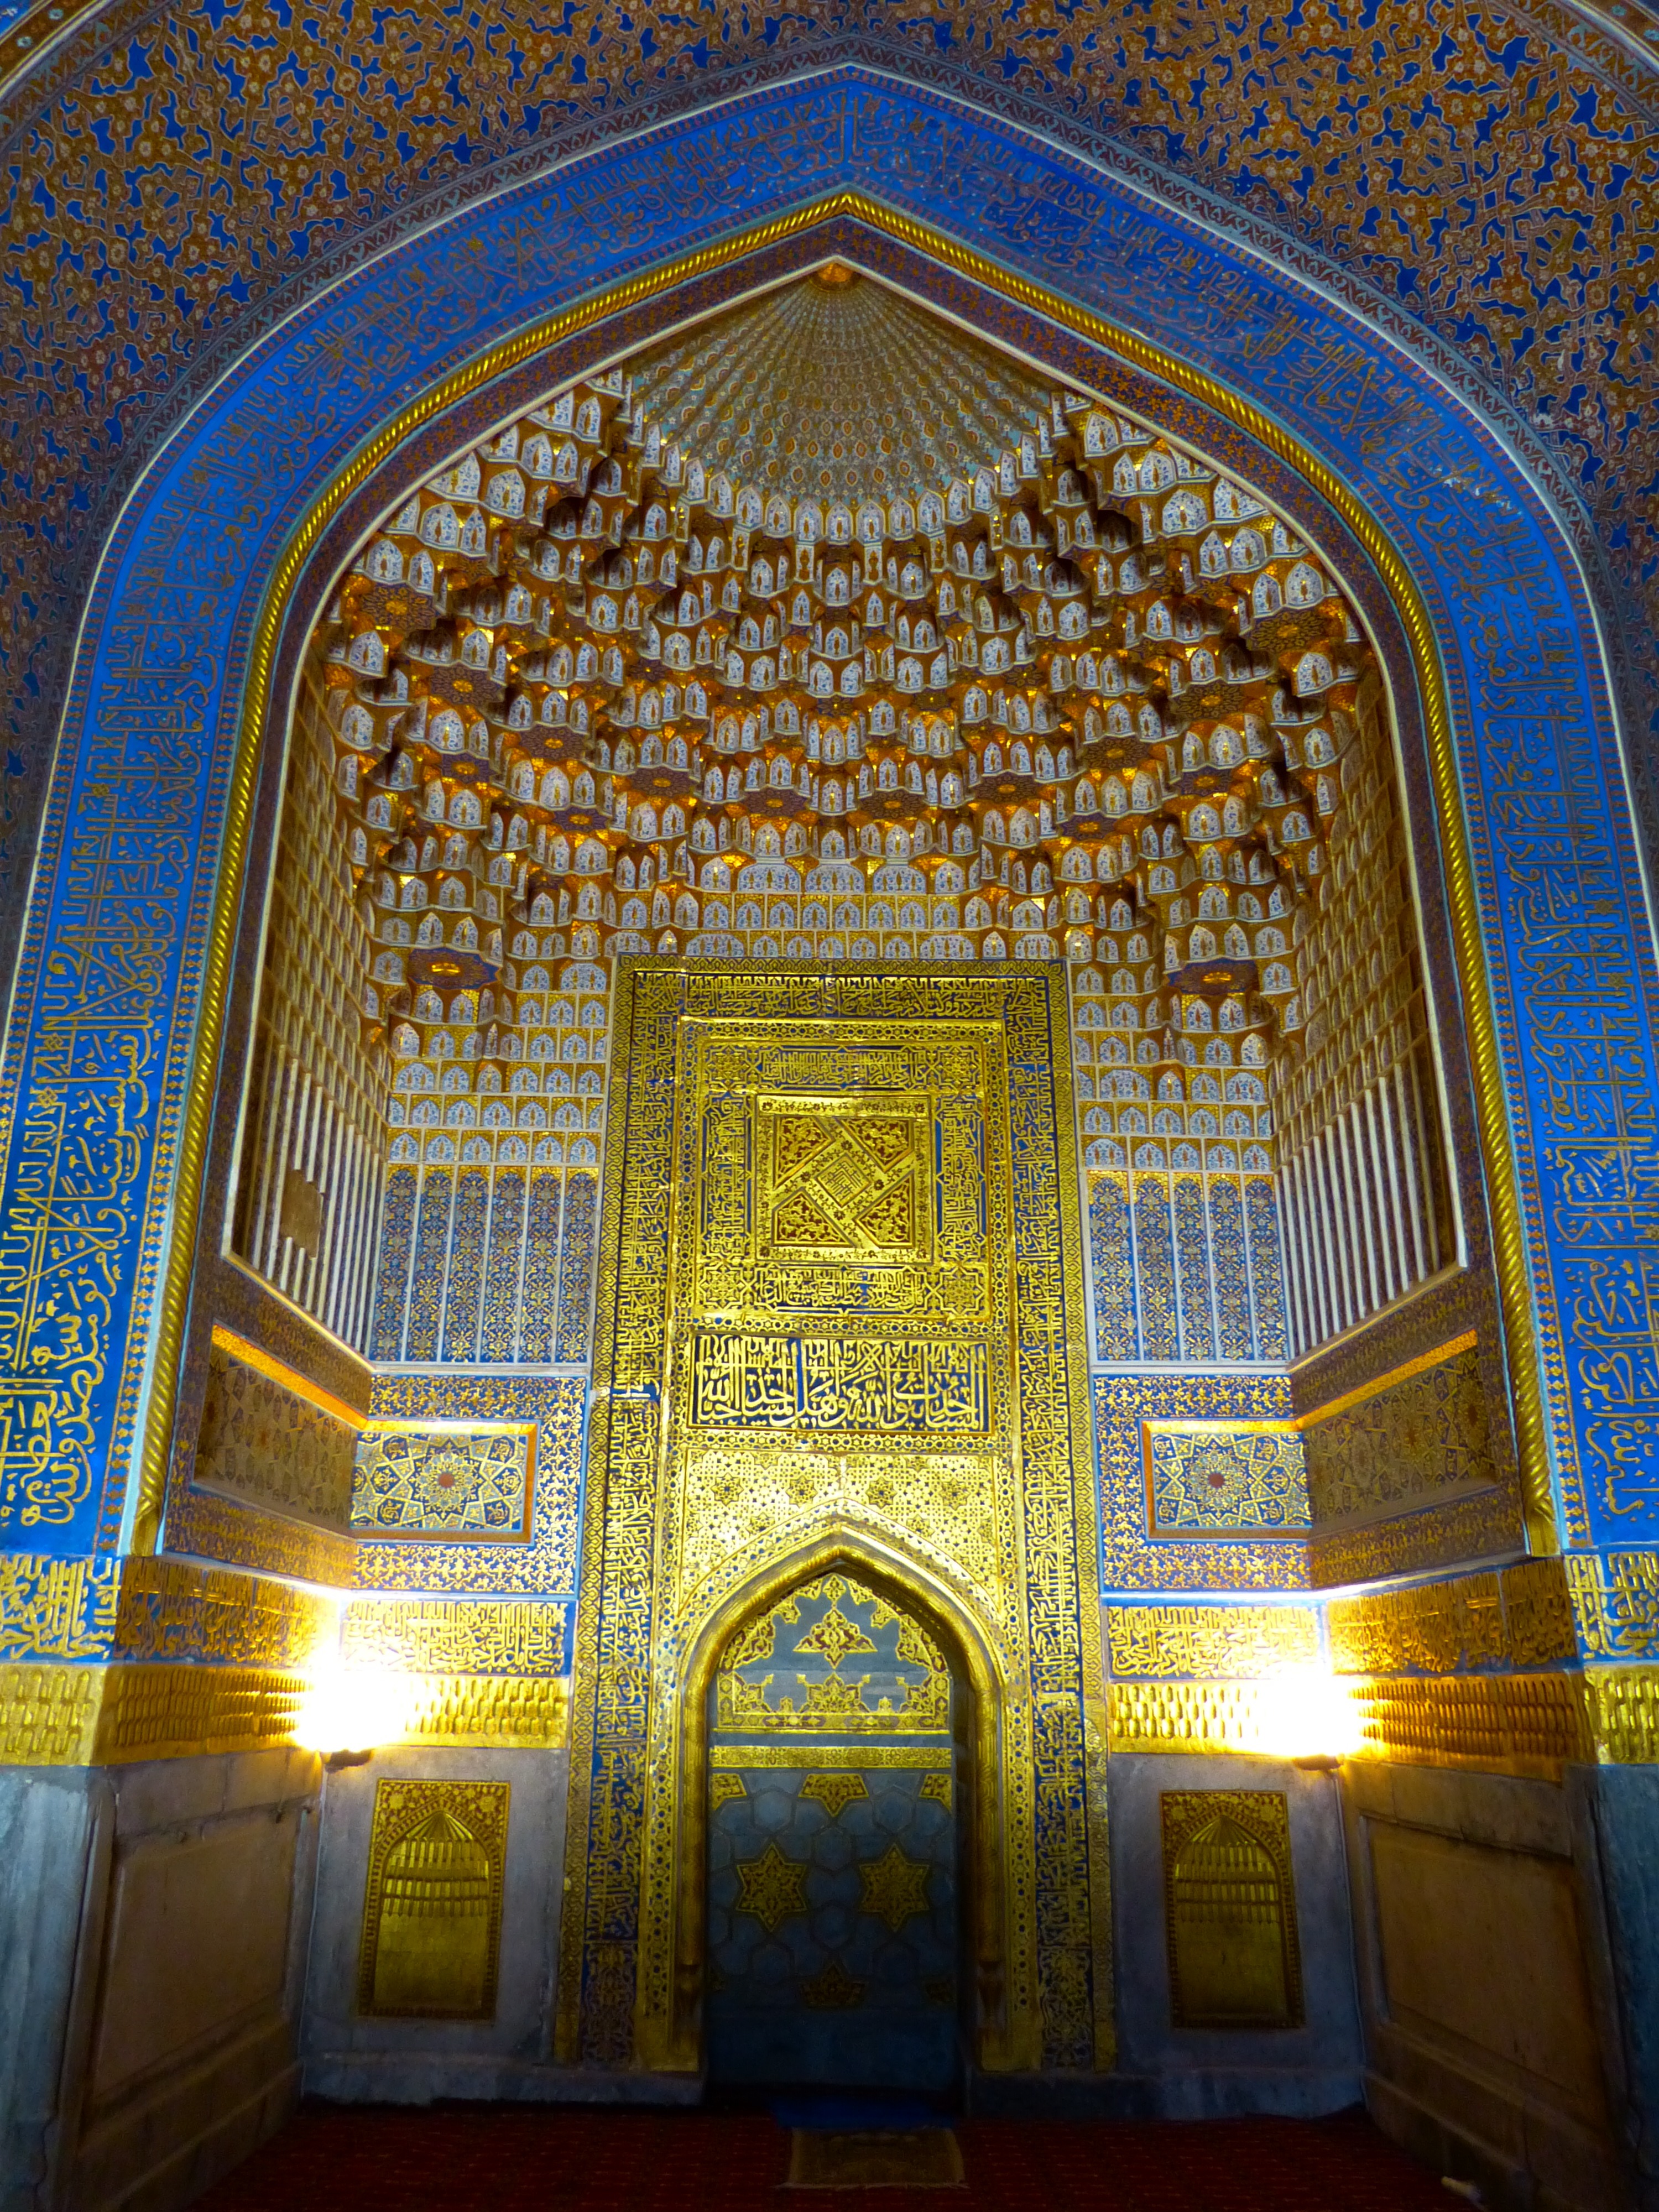
building, palace, facade, church, cathedral, chapel, place of worship, symmetry, mosque, synagogue, basilica, dome, gilded, uzbekistan, byzantine architecture, medrese, tillakori medrese, tillya kori, gold covered samrakand